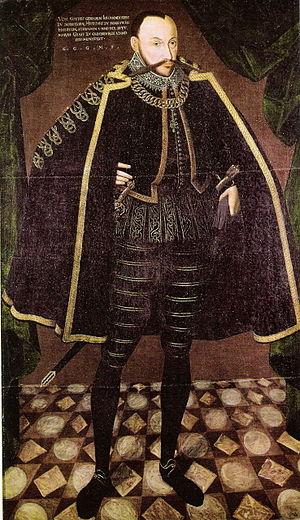
Jean de Schleswig-Holstein-Sonderbourg, dit « le Jeune », né le 25 mars 1545 à Haderslev et mort le 9 octobre 1622 à Glücksbourg, fut duc de Schleswig-Holstein-Sonderbourg de 1564 à 1622. Il a bâti le célèbre château de Glucksbourg.